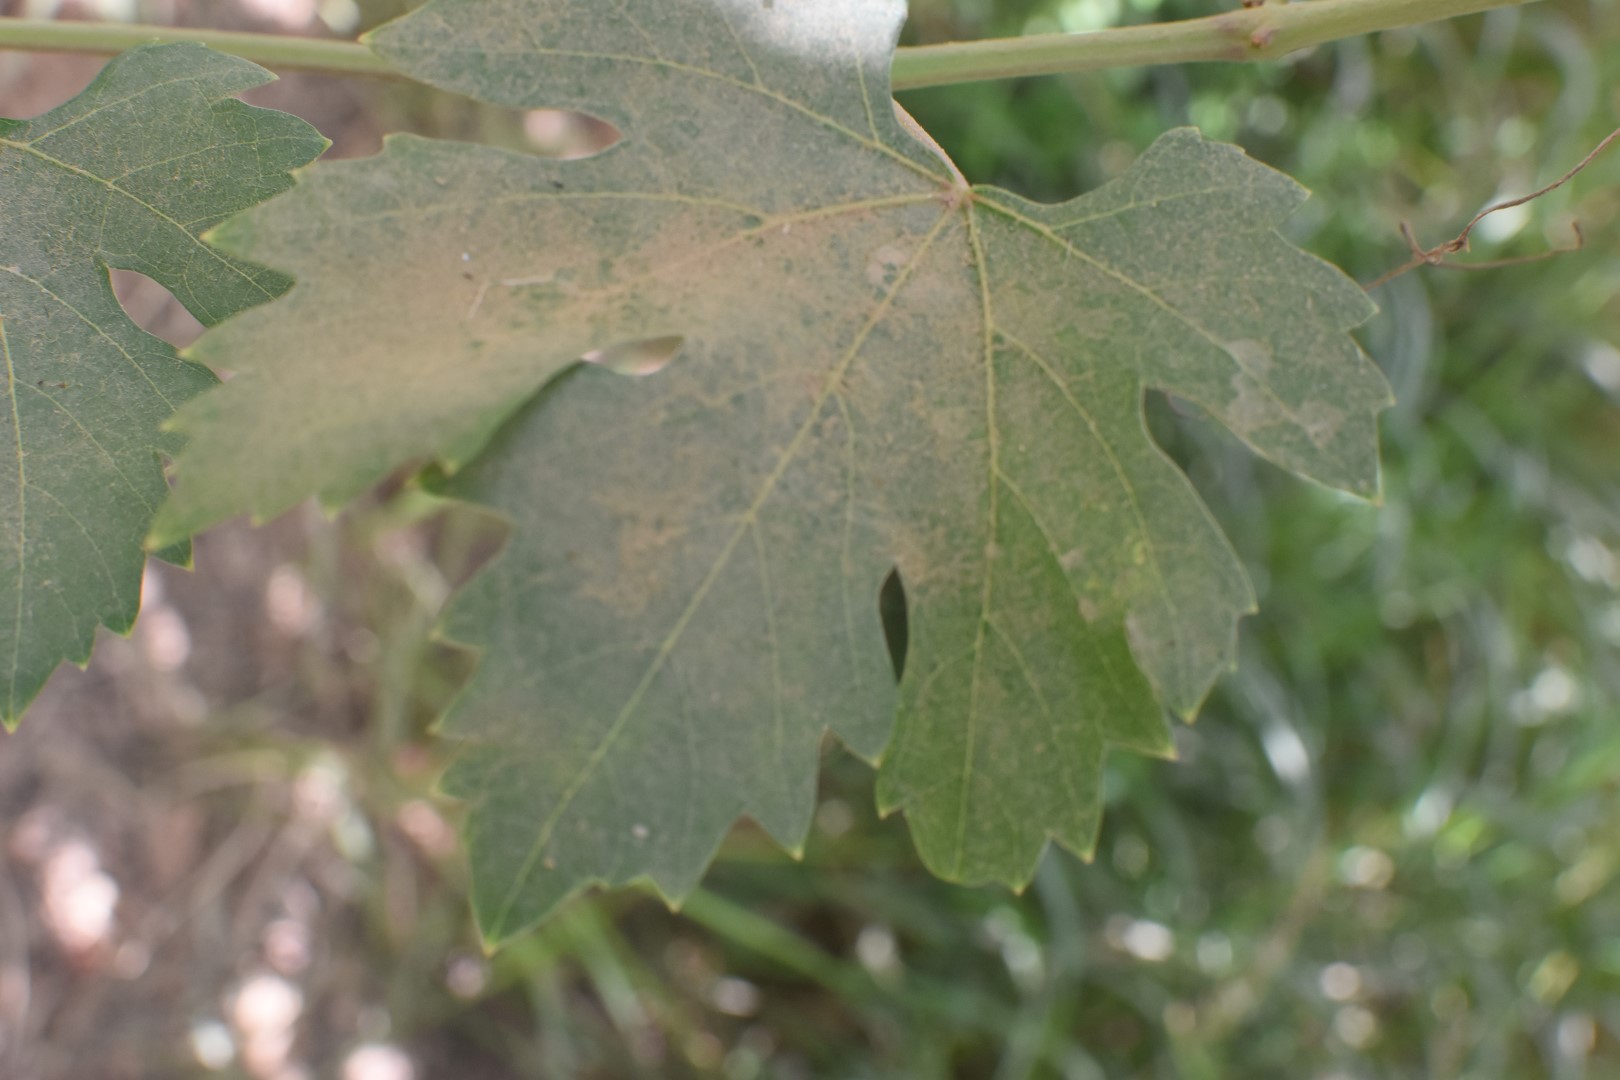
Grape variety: Riasi